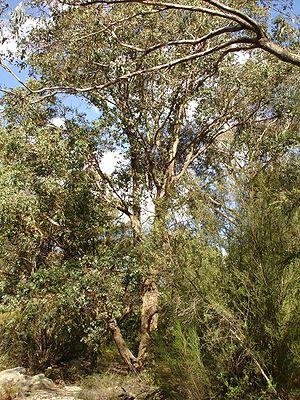
Eucalyptus baueriana, l'eucalyptus à feuilles rondes, est une espèce d'eucalyptus de la famille des Myrtaceae. Il est de taille petite à moyenne avec une écorce rugueuse et persistante sur les grosses branches, de couleur gris clair avec souvent des taches blanches.